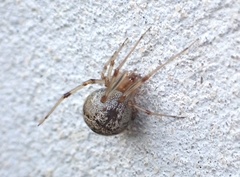
Species: Parasteatoda_tepidariorum